Marshalsea

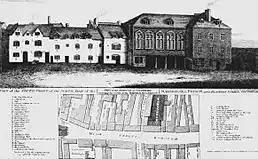
Southern front of the north side of the first Marshalsea, 1773. The building with columns contained the courthouse; to its right are the oaks, with chandler's shop on the ground floor. The door to the notorious strong room, where prisoners were held next to the prison sewer, is farthest on the right. The 'common side' (the 'Original Prison') is the block on the far left.

The Marshalsea occupied two buildings on the same street in Southwark. The first dated back to the 14th century at what would now be 161 Borough High Street, between King Street and Mermaid Court. By the late 16th century, the building was "crumbling". In 1799 the government reported that it would be rebuilt south on what is now 211 Borough High Street.